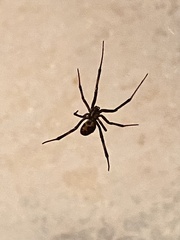
Species: Lactrodectus_hesperus